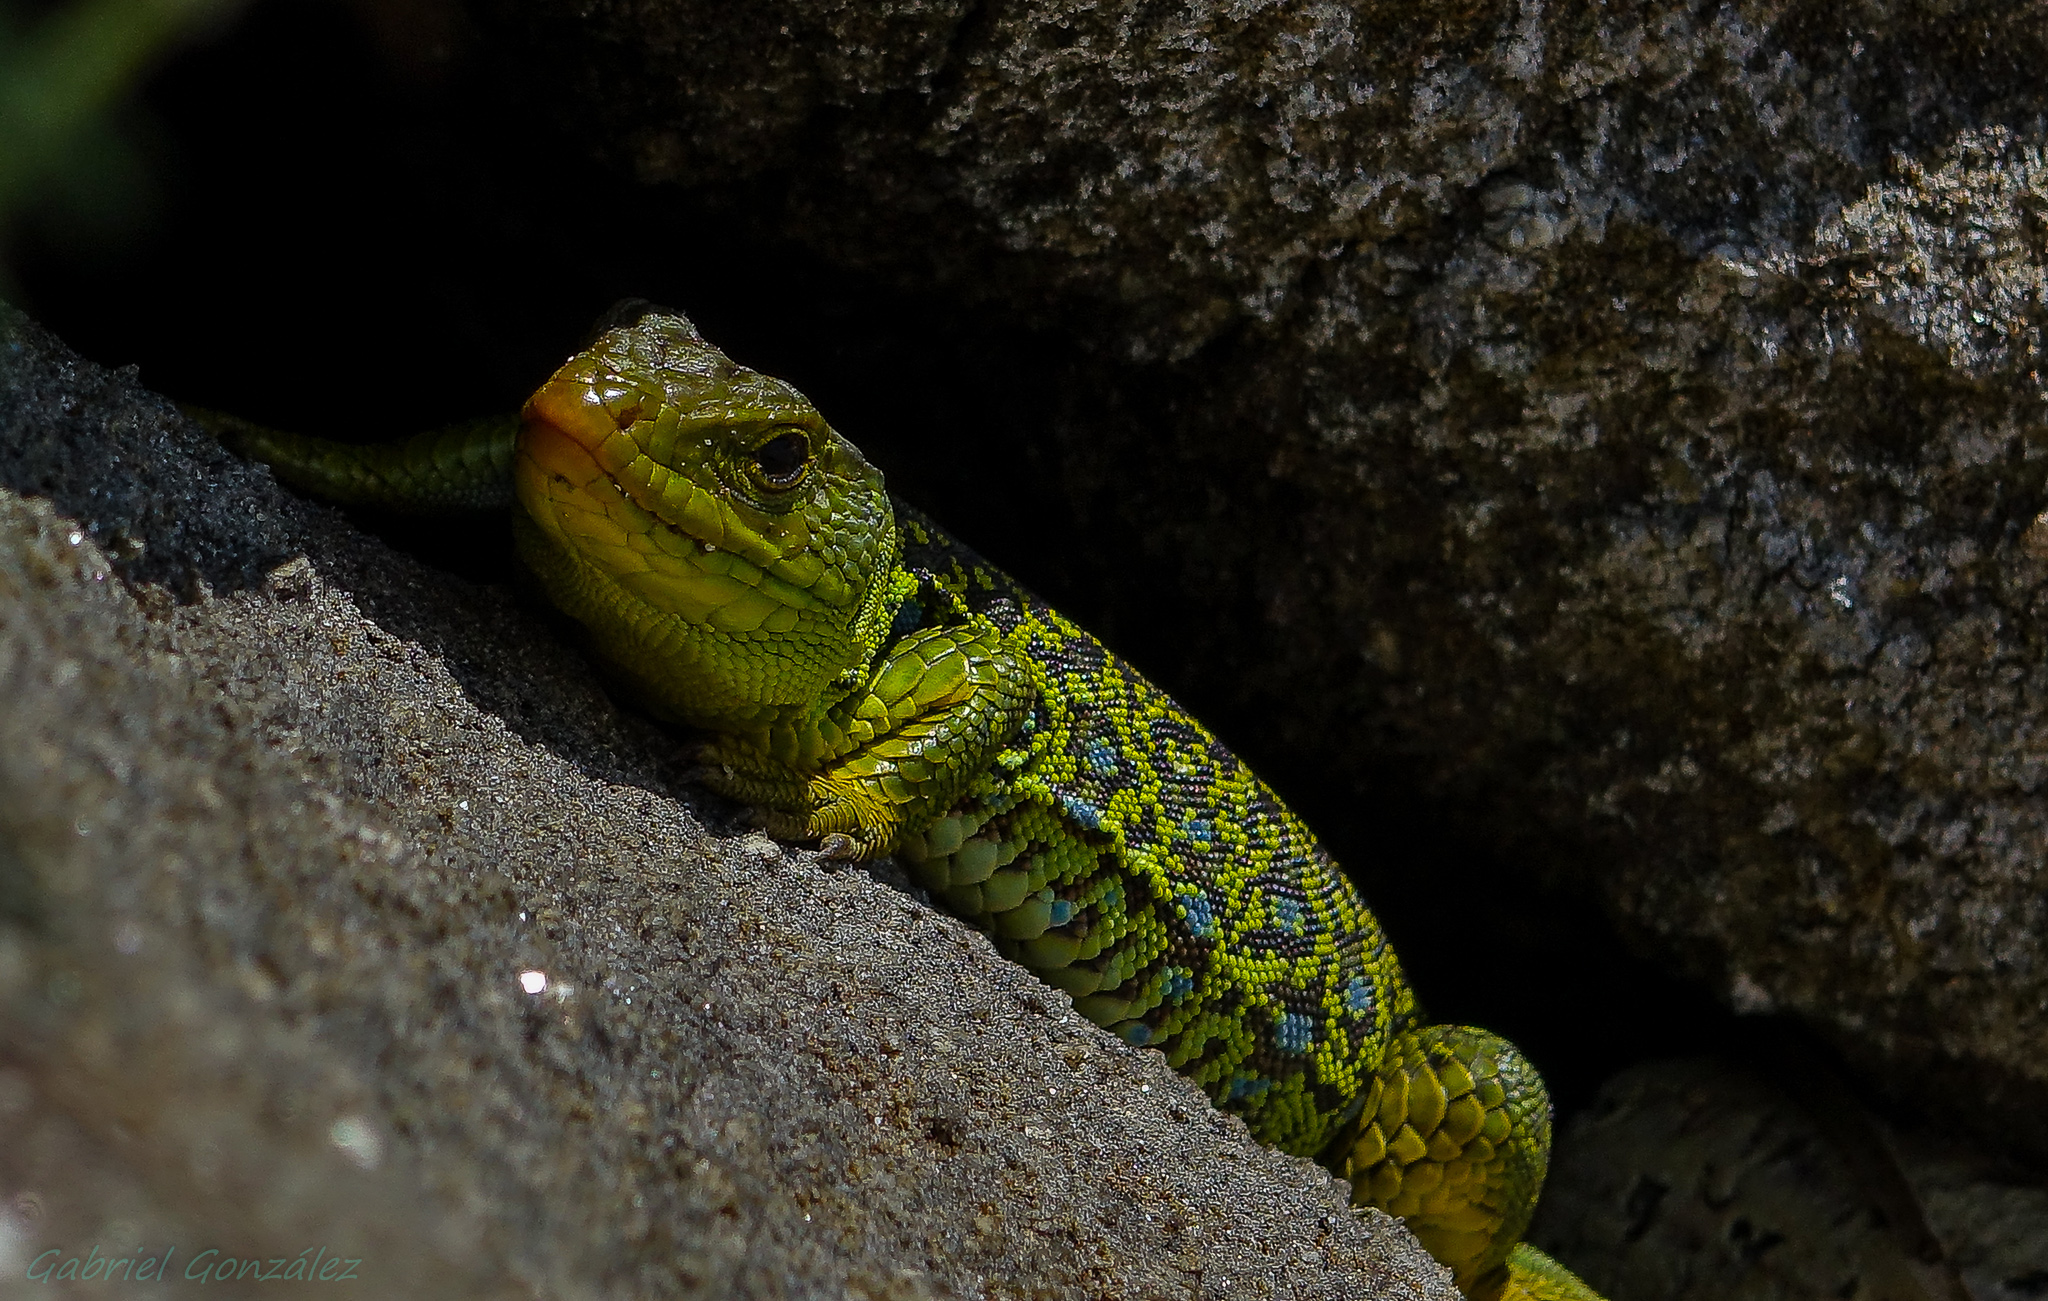
nature, wildlife, green, macro, biology, reptile, fauna, lizard, green lizard, close up, animals, vertebrate, naturaleza, ggl1, gaby1, xovesphoto, animales, sonyrx10, rx10, lagarto, gphoto, xelodegalicia, macro photography, lacerta, gabrielcoru a, marine biology, scaled reptile, lacertidae